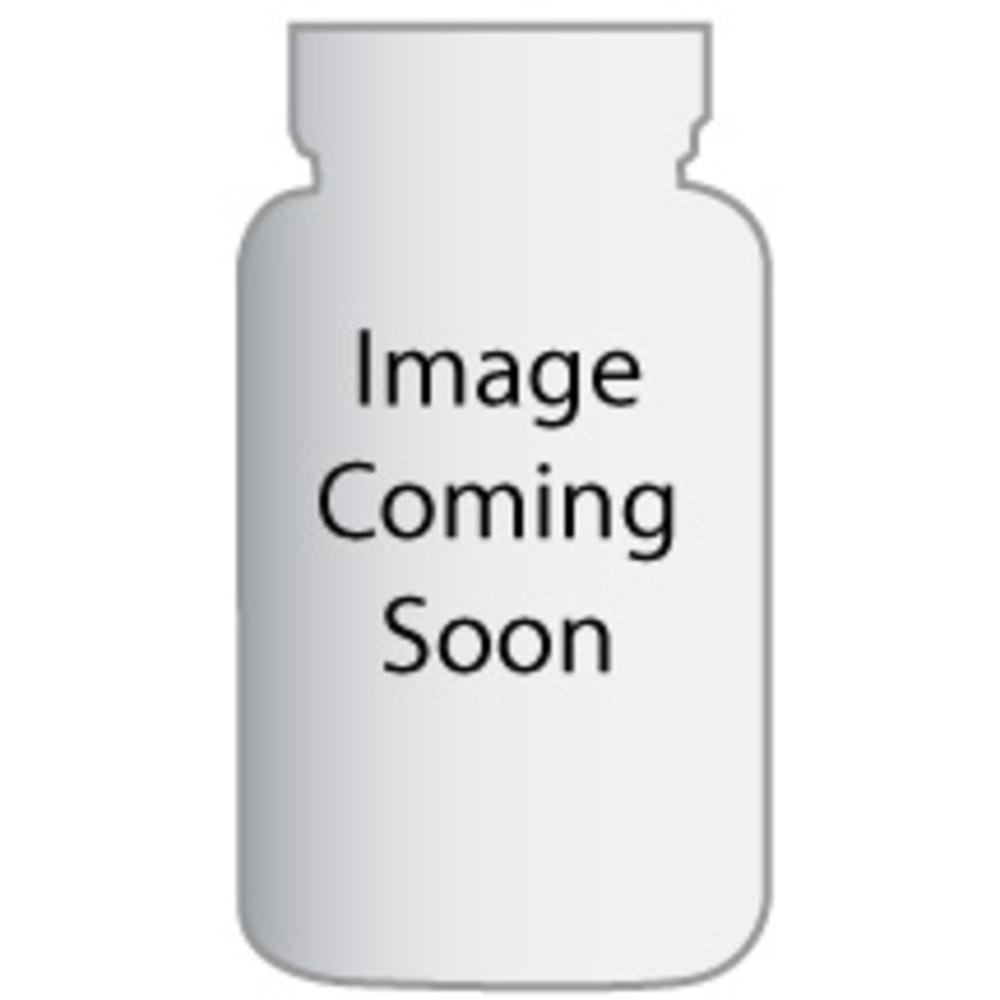
Item Name: Plantation Blackstrap Molasses Unsl. 15-Ounces (442 Ml)
Value: 1.0
Unit: Count

Price: 6.2